Ninurta

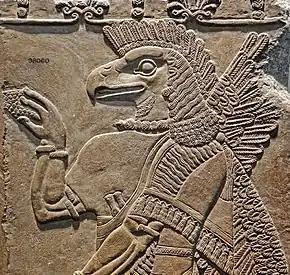
Stone relief carving of an eagle-headed genius from the temple of Ninurta at Kalhu; such depictions were widely, but erroneously, identified as Ninurta in the nineteenth century and were popularly known as "Nisrochs"

In the late seventh century BC, Kalhu was captured by foreign invaders. Despite this, Ninurta was never completely forgotten. Many scholars agree that Ninurta was probably the inspiration for the biblical figure Nimrod, mentioned in as a "mighty hunter". Though it is still not entirely clear how the name "Ninurta" became "Nimrod" in Hebrew, the two figures bear mostly the same functions and attributes and "Ninurta" is currently regarded as the most plausible etymology for Nimrod's name. Eventually, the ruins of the city of Kalhu itself became known in Arabic as "Namrūd" because of its association with Ninurta.